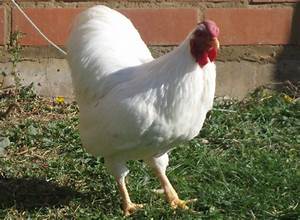
Label: gallina